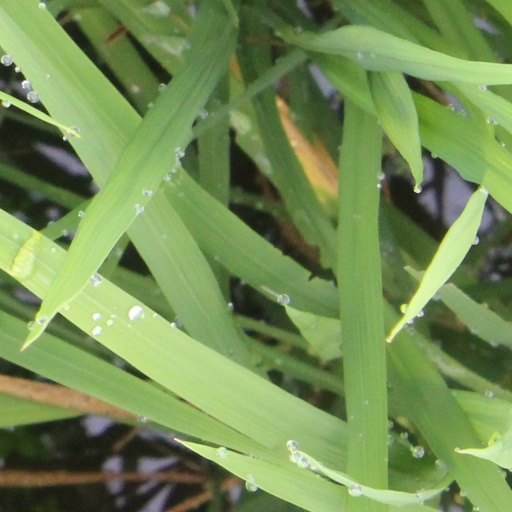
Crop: rice